Janet Colquhoun

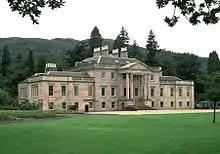
Rossdhu mansion was the family seat.

James and Janet Colquhoun had five children and a house in Charlotte Square in Edinburgh. The two boys were educated in Edinburgh and Lincolnshire before attending Edinburgh University. Her youngest son, John, went into the army and became a notable sports writer. She became a philanthropist supporting a number of worthy causes. Her religious enthusiasm led her to give up both novels and the theatre in the early nineteenth century and in 1811 she is said to have celebrated her 30th year by saying goodbye to her youth with no regret.